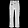
Label: Trouser